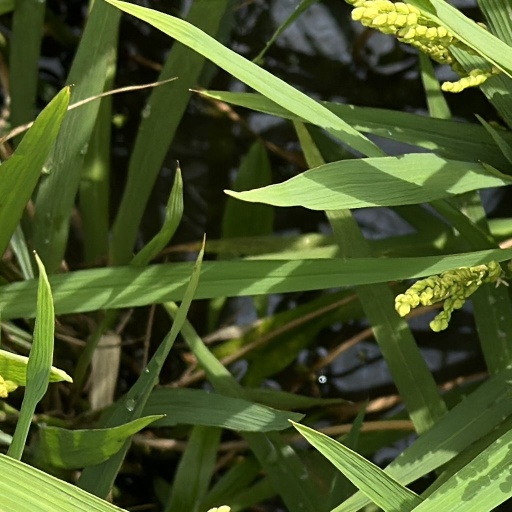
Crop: rice